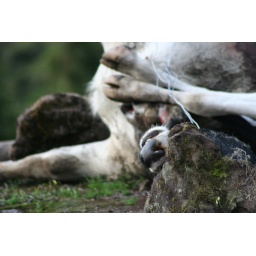
bait for the white bear in the region